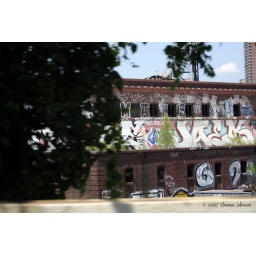
Graffiti seen from the highway on a building in the Bronx.